Adhipathi

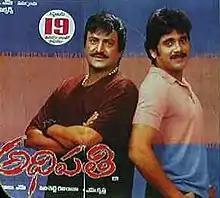
Poster

Adhipathi is a 2001 Indian Telugu-language action drama film directed by Ravi Raja Pinisetty and produced by Mohan Babu under his Sree Lakshmi Prasanna Pictures banner. It stars Mohan Babu, Nagarjuna, Preeti Jhangiani and Soundarya, with music composed by Koti. The film is a remake of the Malayalam film "Narasimham" (2000).